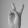
ASL letter: V